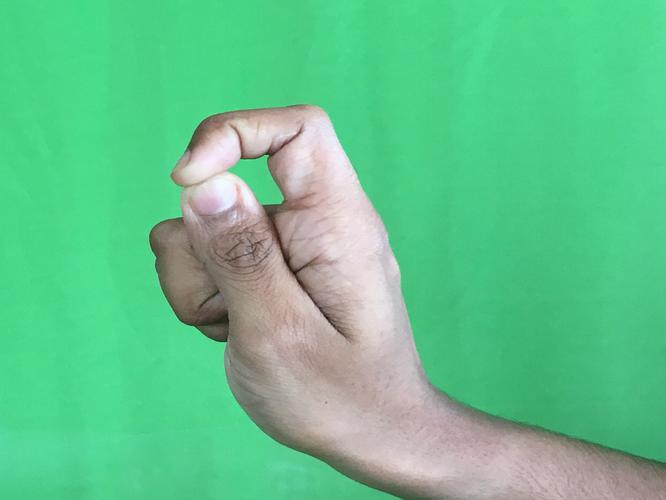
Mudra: Kapith
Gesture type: single_hand